Huipil

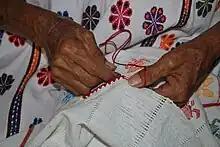
Stitching together two panels in Xochistlahuaca

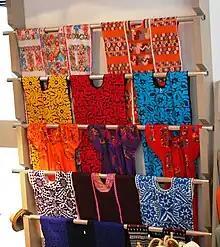
Huipils on sale at the Museo de Arte Popular in Mexico City

The huipil is a tunic-like garment made by stitching together anywhere from one to five pieces of cloth. The most common fiber is cotton, but there are those made from wool and silk as well. Most huipils are made from two or three pieces, which are usually the same size, with one exception being those from the highlands of Chiapas, where the center piece is wider than the side ones. The panels are not sewn together in the normal sense with seams but rather they are joined using ribbons, small strips of cloth or complicated stitching which has the edges of the panels touching or almost touching. This adds a layer of decoration to the garment.